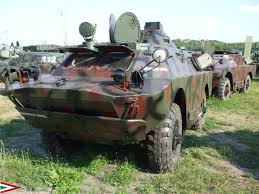
Label: BTR